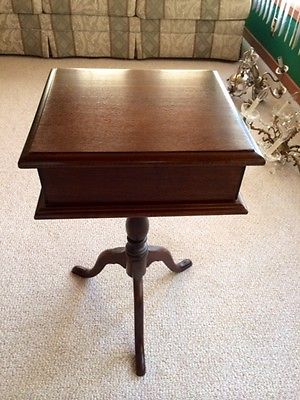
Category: table